Marrakech Museum

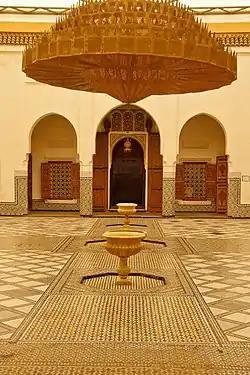
Main courtyard of the Marrakech Museum

The Museum of Marrakech is a historic palace and museum located in the old center of Marrakesh, Morocco. In addition to its notable architecture, the museum's collection showcases various historic art objects and contemporary art from Morocco.